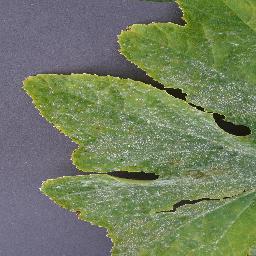
Label: Squash___Powdery_mildew